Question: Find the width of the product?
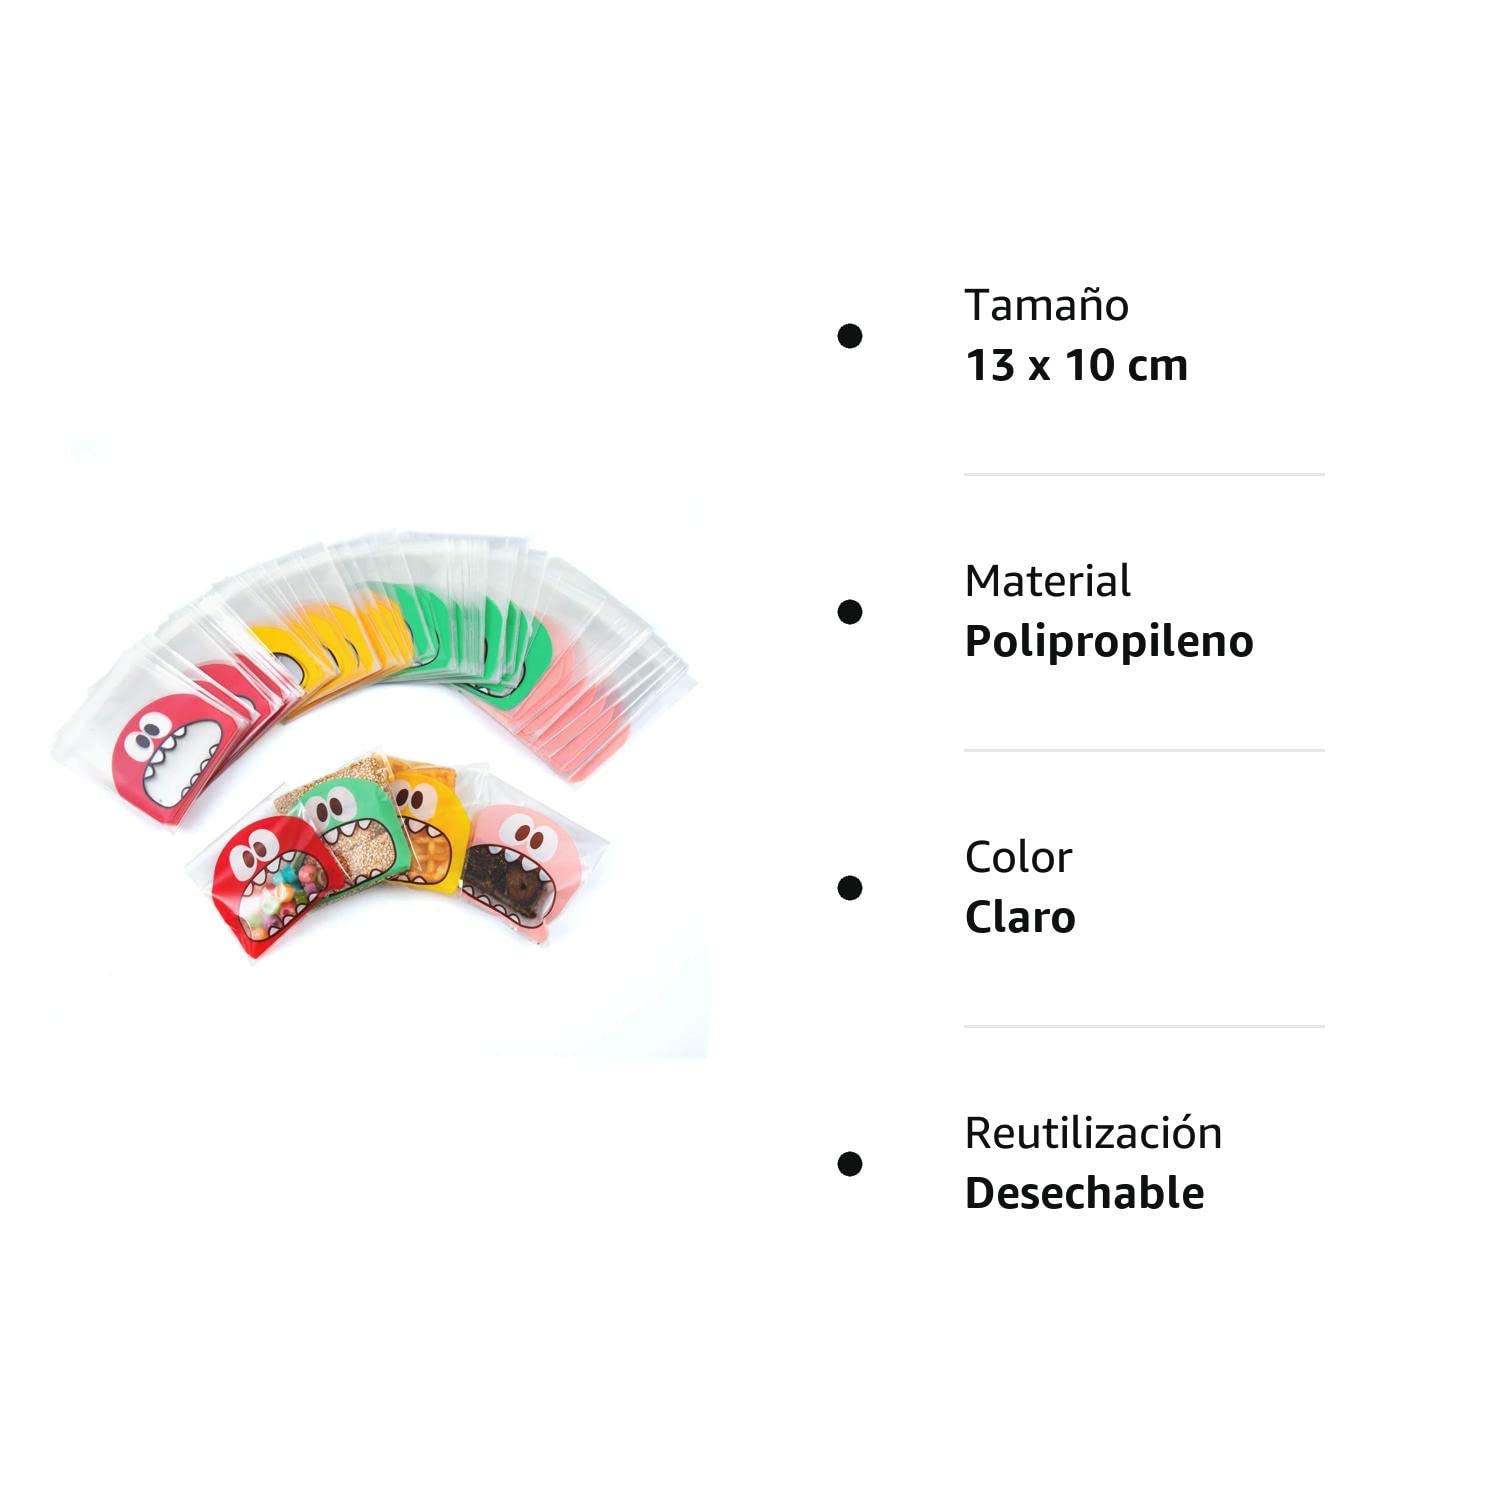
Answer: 10.0 centimetre